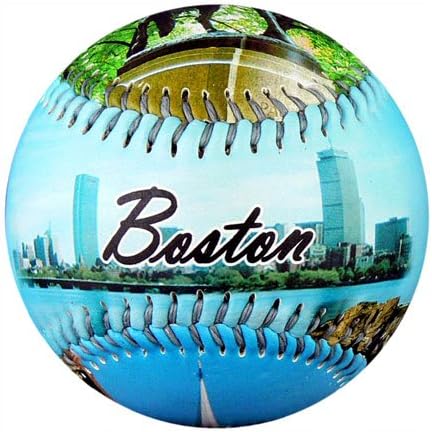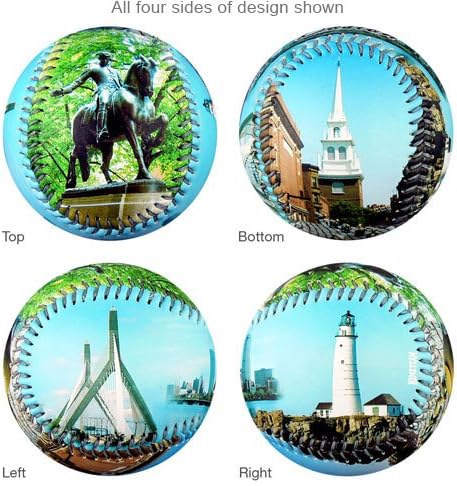
EnjoyLife Inc Boston Souvenir Baseball
Category: Sports & Outdoors
Our baseballs are made for young (or young at heart!) players to use in recreation play. Designs are printed on high quality, leather-like feel material which is hand-stitched over an official weight hard center. This baseball makes the perfect souvenir gift for the baseball enthusiast & collector!!
Features: Perfect gift for your special sports enthusiast! | 1 Baseball packaged in clear plastic wrap